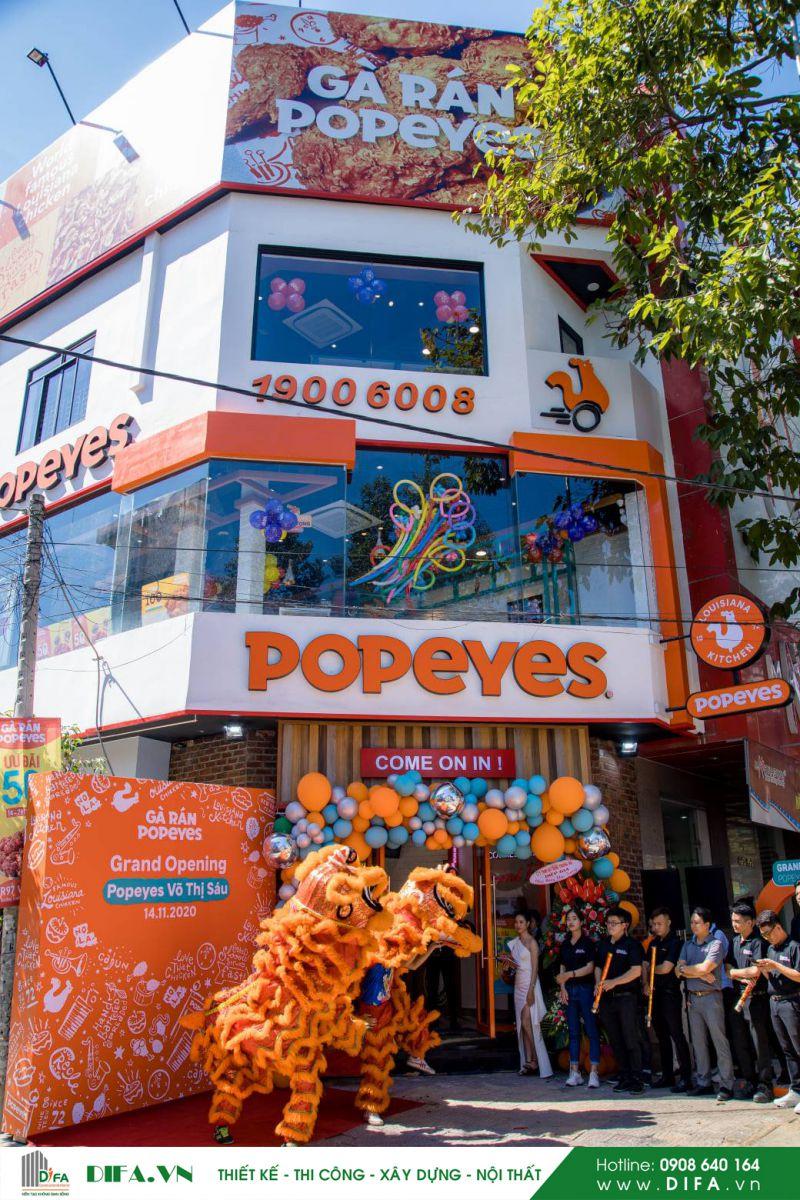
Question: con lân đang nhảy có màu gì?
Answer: màu cam